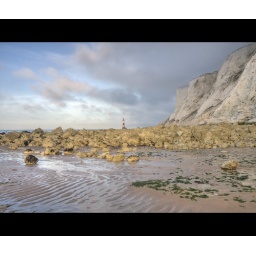
Beachy Head Lighthouse in Sussex. The lighthouse is accessible from the beach at low tide